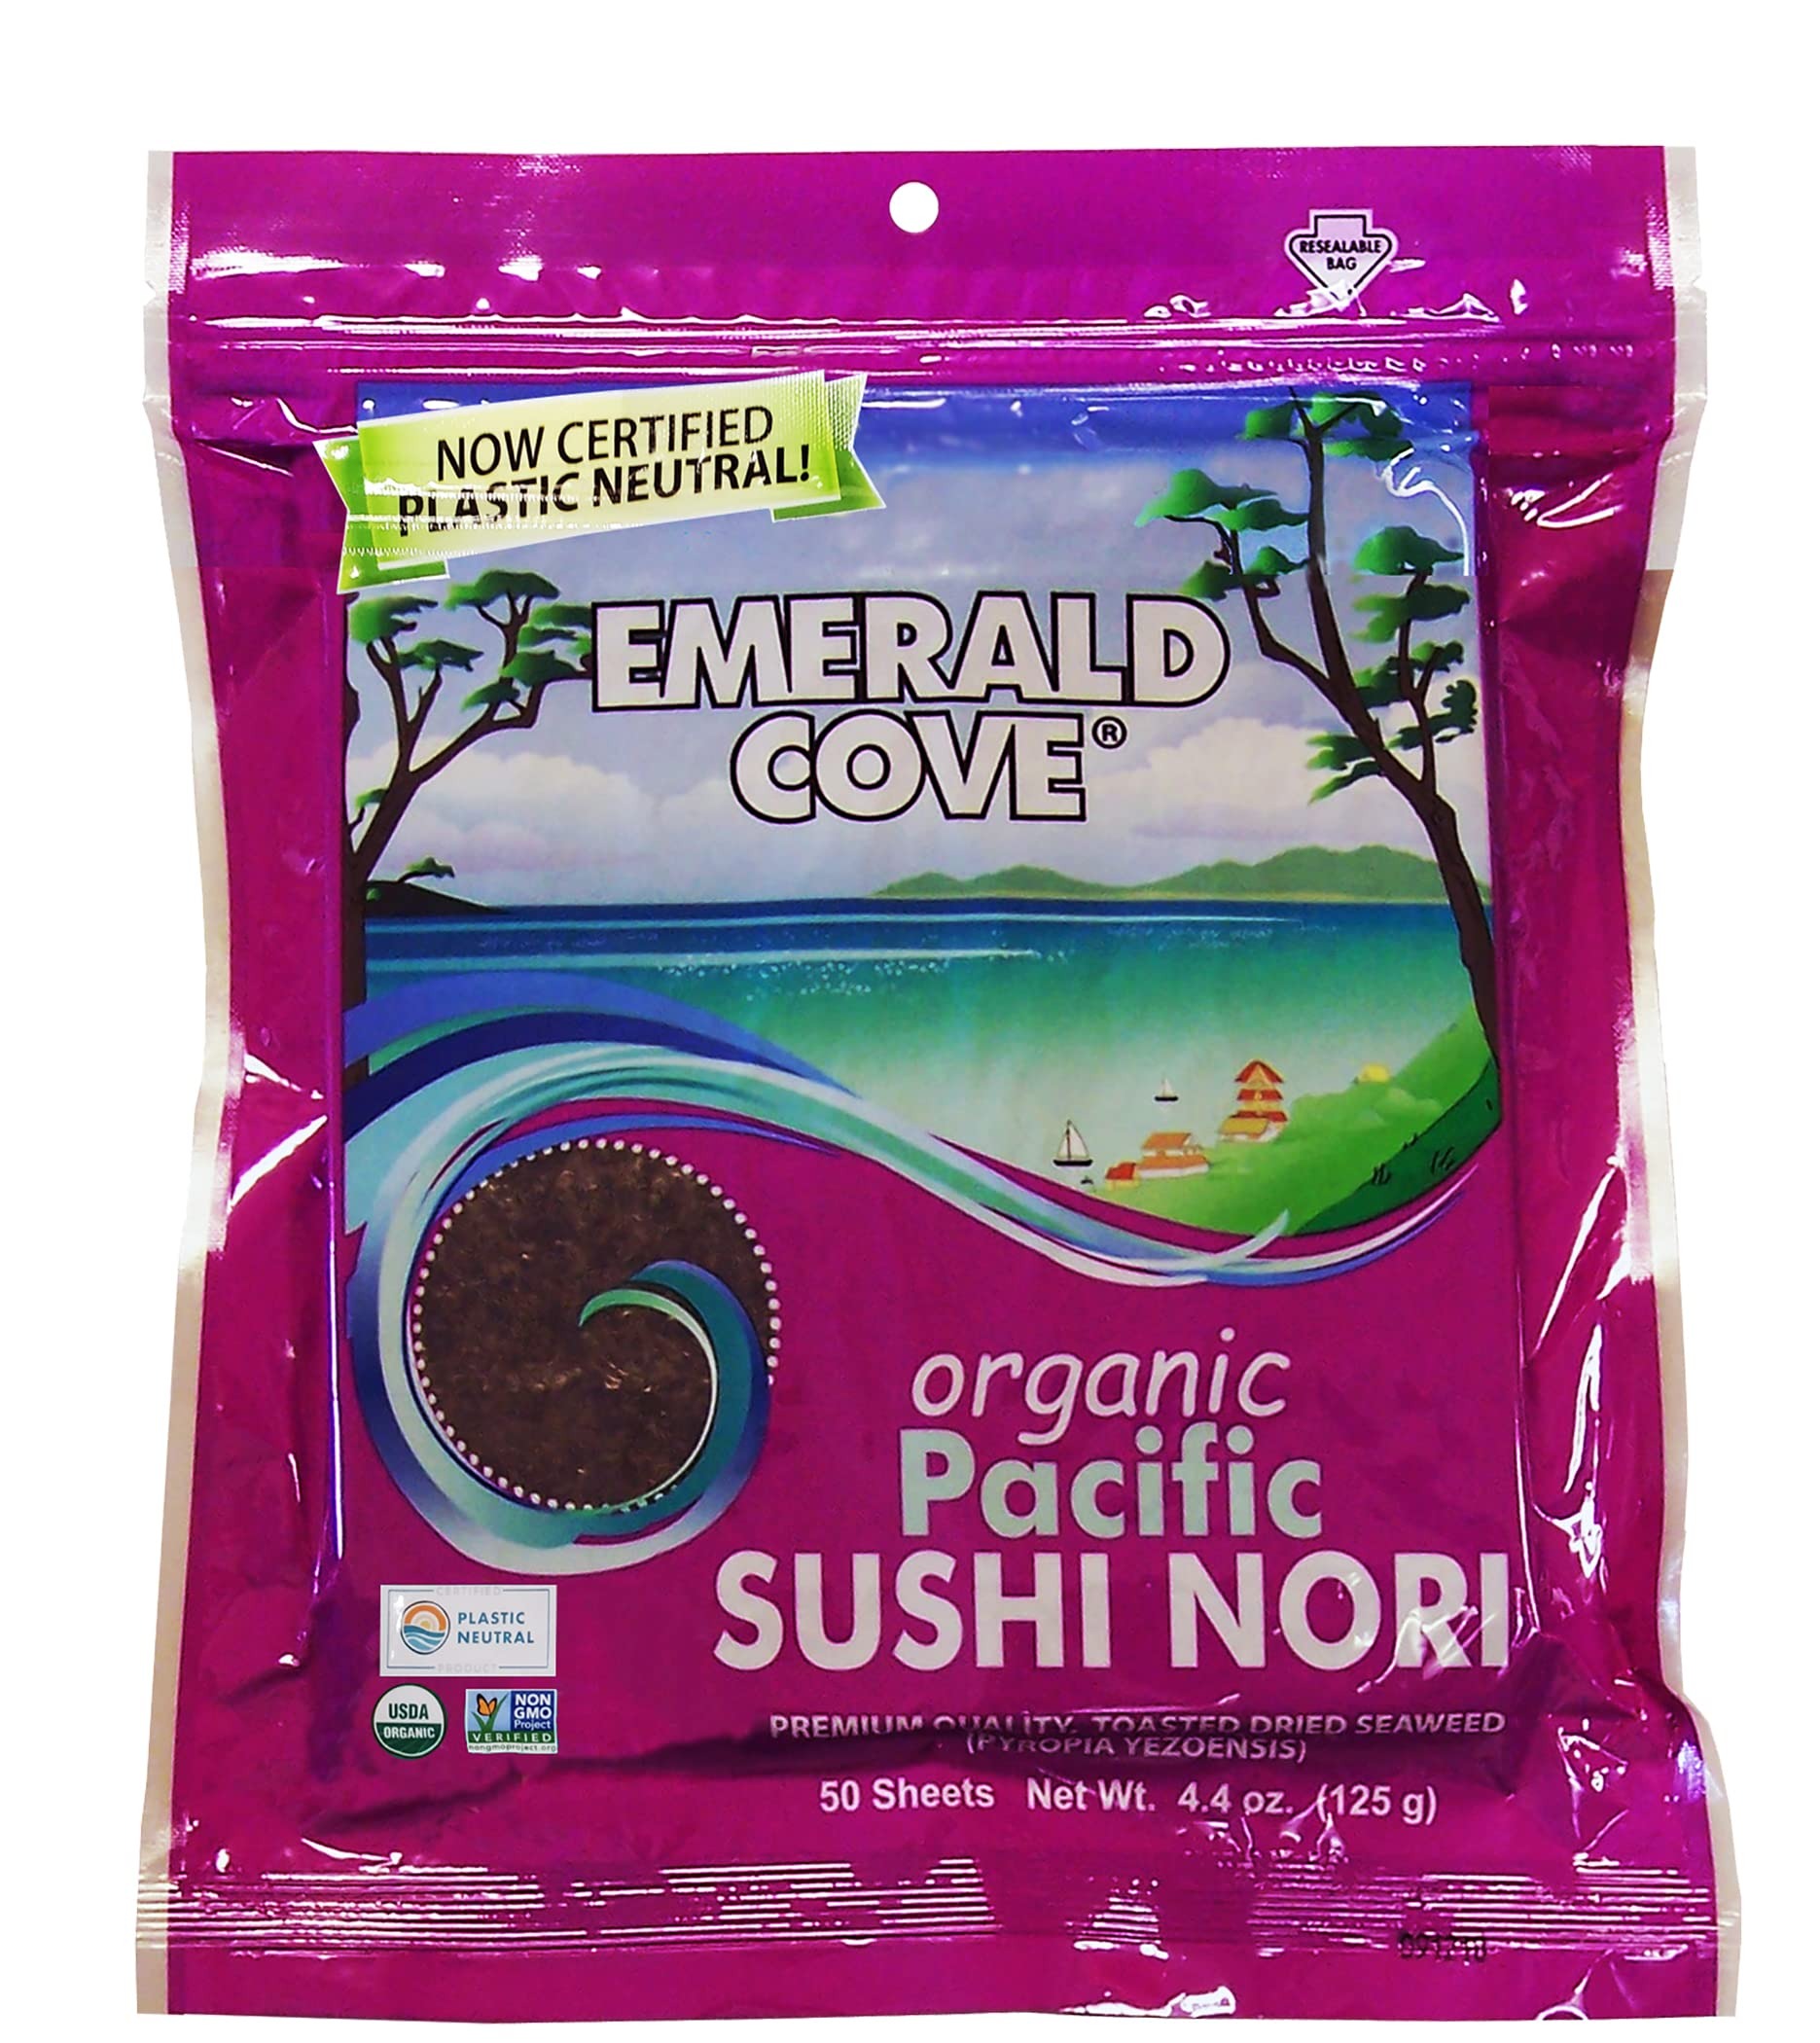
Item Name: Emerald Cove Organic Nori Sheets for Sushi, Onigiri, Wraps, Non-GMO, Roasted Nori, Resealable Package, Product of Korea, 50 Sheets (1 pack)
Bullet Point 1: Organic, Non-GMO, roasted nori sheets for crafting restaurant quality sushi at home. Create your favorite sushi rolls, wraps, rice balls (onigiri), kimbap, musubi and more. Pre-roasted and ready for use straight from the bag.
Bullet Point 2: Delicious Korean seaweed has a natural umami flavor to add a savory element to any recipe. Easily create your own sushi rolls oruse in place of bread for a healthy and light wrap. This nutritious, low calorie superfood is excellent for paleo and keto diets.
Bullet Point 3: Convenient resealable bag prevents moisture from getting in, keeping your nori fresh longer. Seal tightly between uses to preserve freshness, and store away from heat.
Bullet Point 4: No added preservatives or flavor enhancers. This naturally gluten-free food is suitable for vegetarian and vegan diets.
Bullet Point 5: Enjoy the versatility of our organic dried nori. Shred seaweed sheets to sprinkle on rice dishes and salads for added nutrition and umami flavor, or use for creating your own seaweed snacks at home.
Product Description: Emerald Cove Pacific sea vegetables have been a mainstay in American pantries for more than 30 years. Enjoy our non-GMO dried seaweed varieties in everything from sushi and miso soup to seaweed salad, poke bowls, wraps, sandwiches and baked goods. Thank you for supporting our small business. As a certified plastic neutral company, your purchase of this product helps to support waste management and recycling programs in developing countries, providing stable employment for at-risk populations and removing and repurposing thousands of pounds of plastic from the environment each year. Our sea vegetables are grown sustainably in the open waters of the Pacific Ocean. Each year we send a sample of each variety to an independent laboratory to be tested for the presence of heavy metals. Our products consistently test well within FDA guidelines, however California Proposition 65 guidelines differ from those of the FDA. Our sea vegetables are sold on Amazon nationwide with no way to identify which state a product will be sent to. Therefore, all packs of sea vegetables include a California Prop 65 notice for California residents as required by California law. WARNING: Consuming this product can expose you to chemicals including lead, which is known to the state of CA to cause cancer, birth defects, or other reproductive harm. For more information go to:www.P65Warnings.ca.gov
Value: 1.0
Unit: Count

Price: 28.49